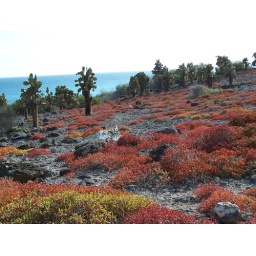
cactus tree forest scape with carpet weed in red